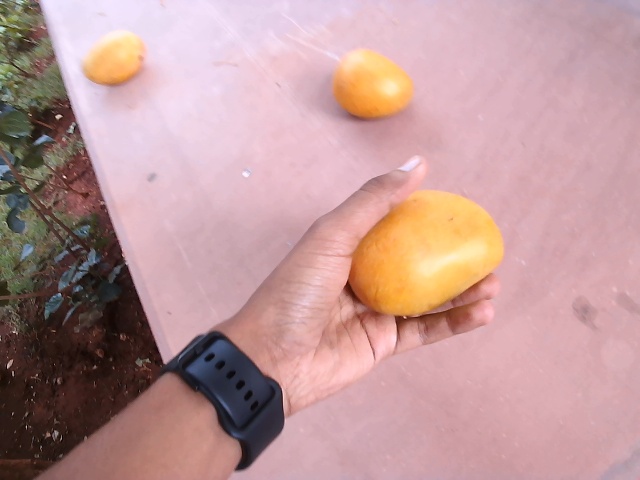
Label: Ripe_Mango